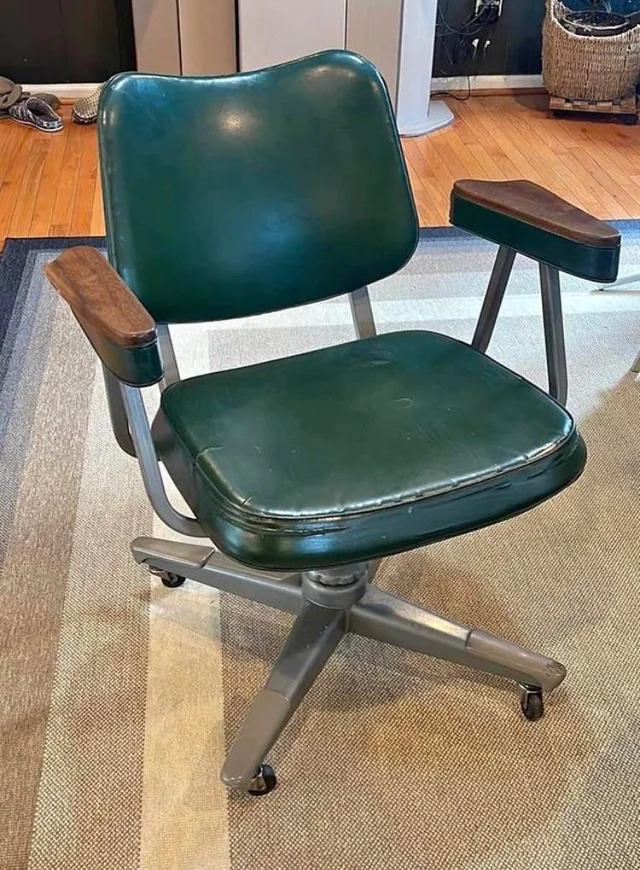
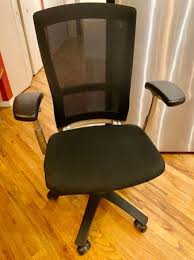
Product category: items_chair
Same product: no